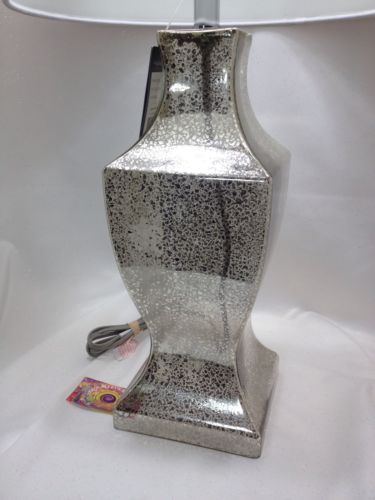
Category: lamp